Aviation history of Hong Kong

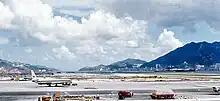
Apron view of Kai Tak in the 1970s

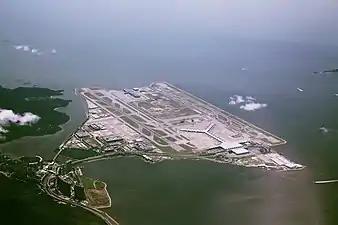
Aerial view of the new airport in the 2010

The year 1924 was a critical point of aviation history of Hong Kong, when the story of Kai Tak began. The location of Kai Tak belonged to two billionaire friends Ho Kai and Au Tak, who owned the land before the government acquired the land (the land originally did not have a name), which explains the name of the airport. First planned as an estate site, the land was given to the government after the plan failed. It soon became a small airport for the Royal Air Force, flying clubs and pilot training centre.